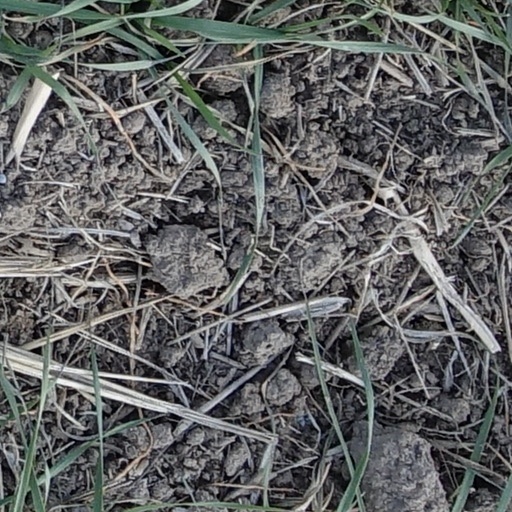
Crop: wheat